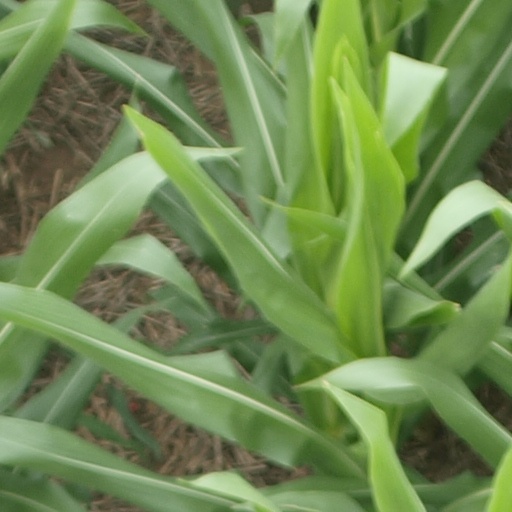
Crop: maize; corn